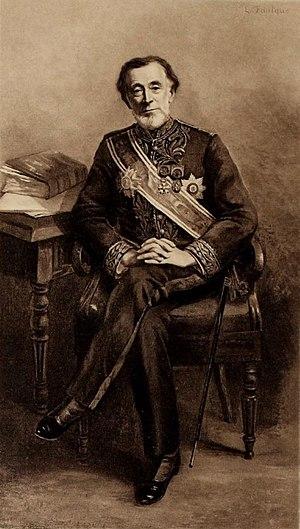
Portrait de Louis de Bussy, membre de l'Institut, Inspecteur général du génie maritime, portant le cordon de Grand officier de l'Ordre national de la Légion d'honneur qui lui a été remis le 26 décembre 1888.
Louis de Bussy né le 22 mars 1822 à Nantes et mort le 24 avril 1903 à Paris, est un ingénieur militaire du génie maritime, attaché notamment au service des constructions navales à Lorient.